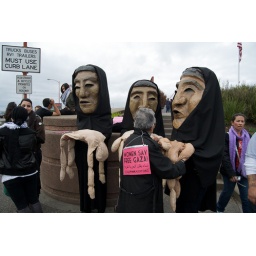
women in black at gaza protest at golden gate bridge